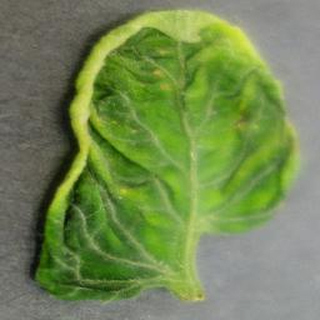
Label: tomato_yellow_leaf_curl_virus